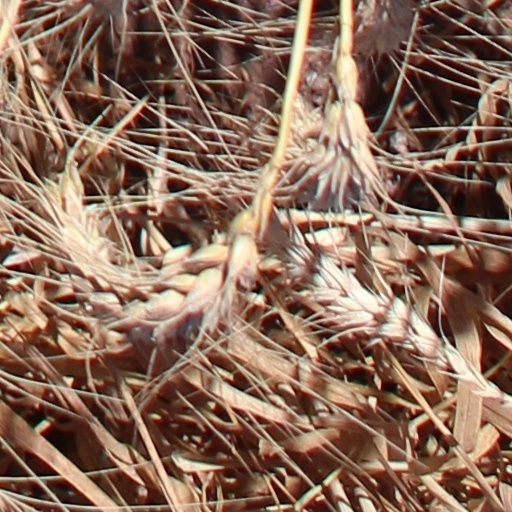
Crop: wheat